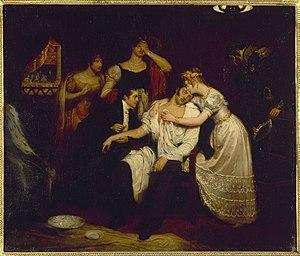
Charles-Ferdinand d’Artois, duc de Berry, né à Versailles le 24 janvier 1778 et mort à Paris le 14 février 1820 victime d’un attentat perpétré la veille à sa sortie de l’opéra, est un prince de la maison de Bourbon. Il est le fils de Charles X, comte d’Artois, et de Marie-Thérèse de Savoie.
Louis Pierre Louvel, né le 7 octobre 1783 à Versailles et guillotiné le 7 juin 1820, place de Grève à Paris, est un ouvrier sellier français bonapartiste, entré dans l'Histoire en assassinant le duc de Berry, à Paris, dans la nuit du 13 au 14 février 1820, ce pour quoi il fut condamné à mort le 6 juin.
Le royalisme en France au XIXᵉ siècle est le courant de pensée qui vise à établir une monarchie de manière durable en France comme cela avait été fait avec la monarchie capétienne, soit la mise en place d'une monarchie héréditaire. Les royalistes divergent cependant quant au respect ou non des droits acquis pendant la Révolution française, ce qui scinde les royalistes en deux depuis le retour de Louis XVIII sur le trône.